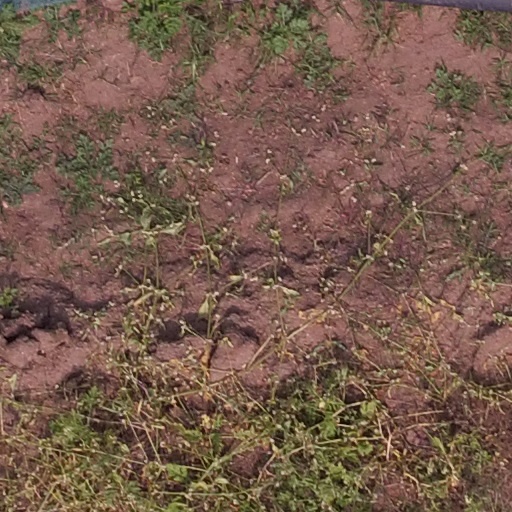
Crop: maize; corn